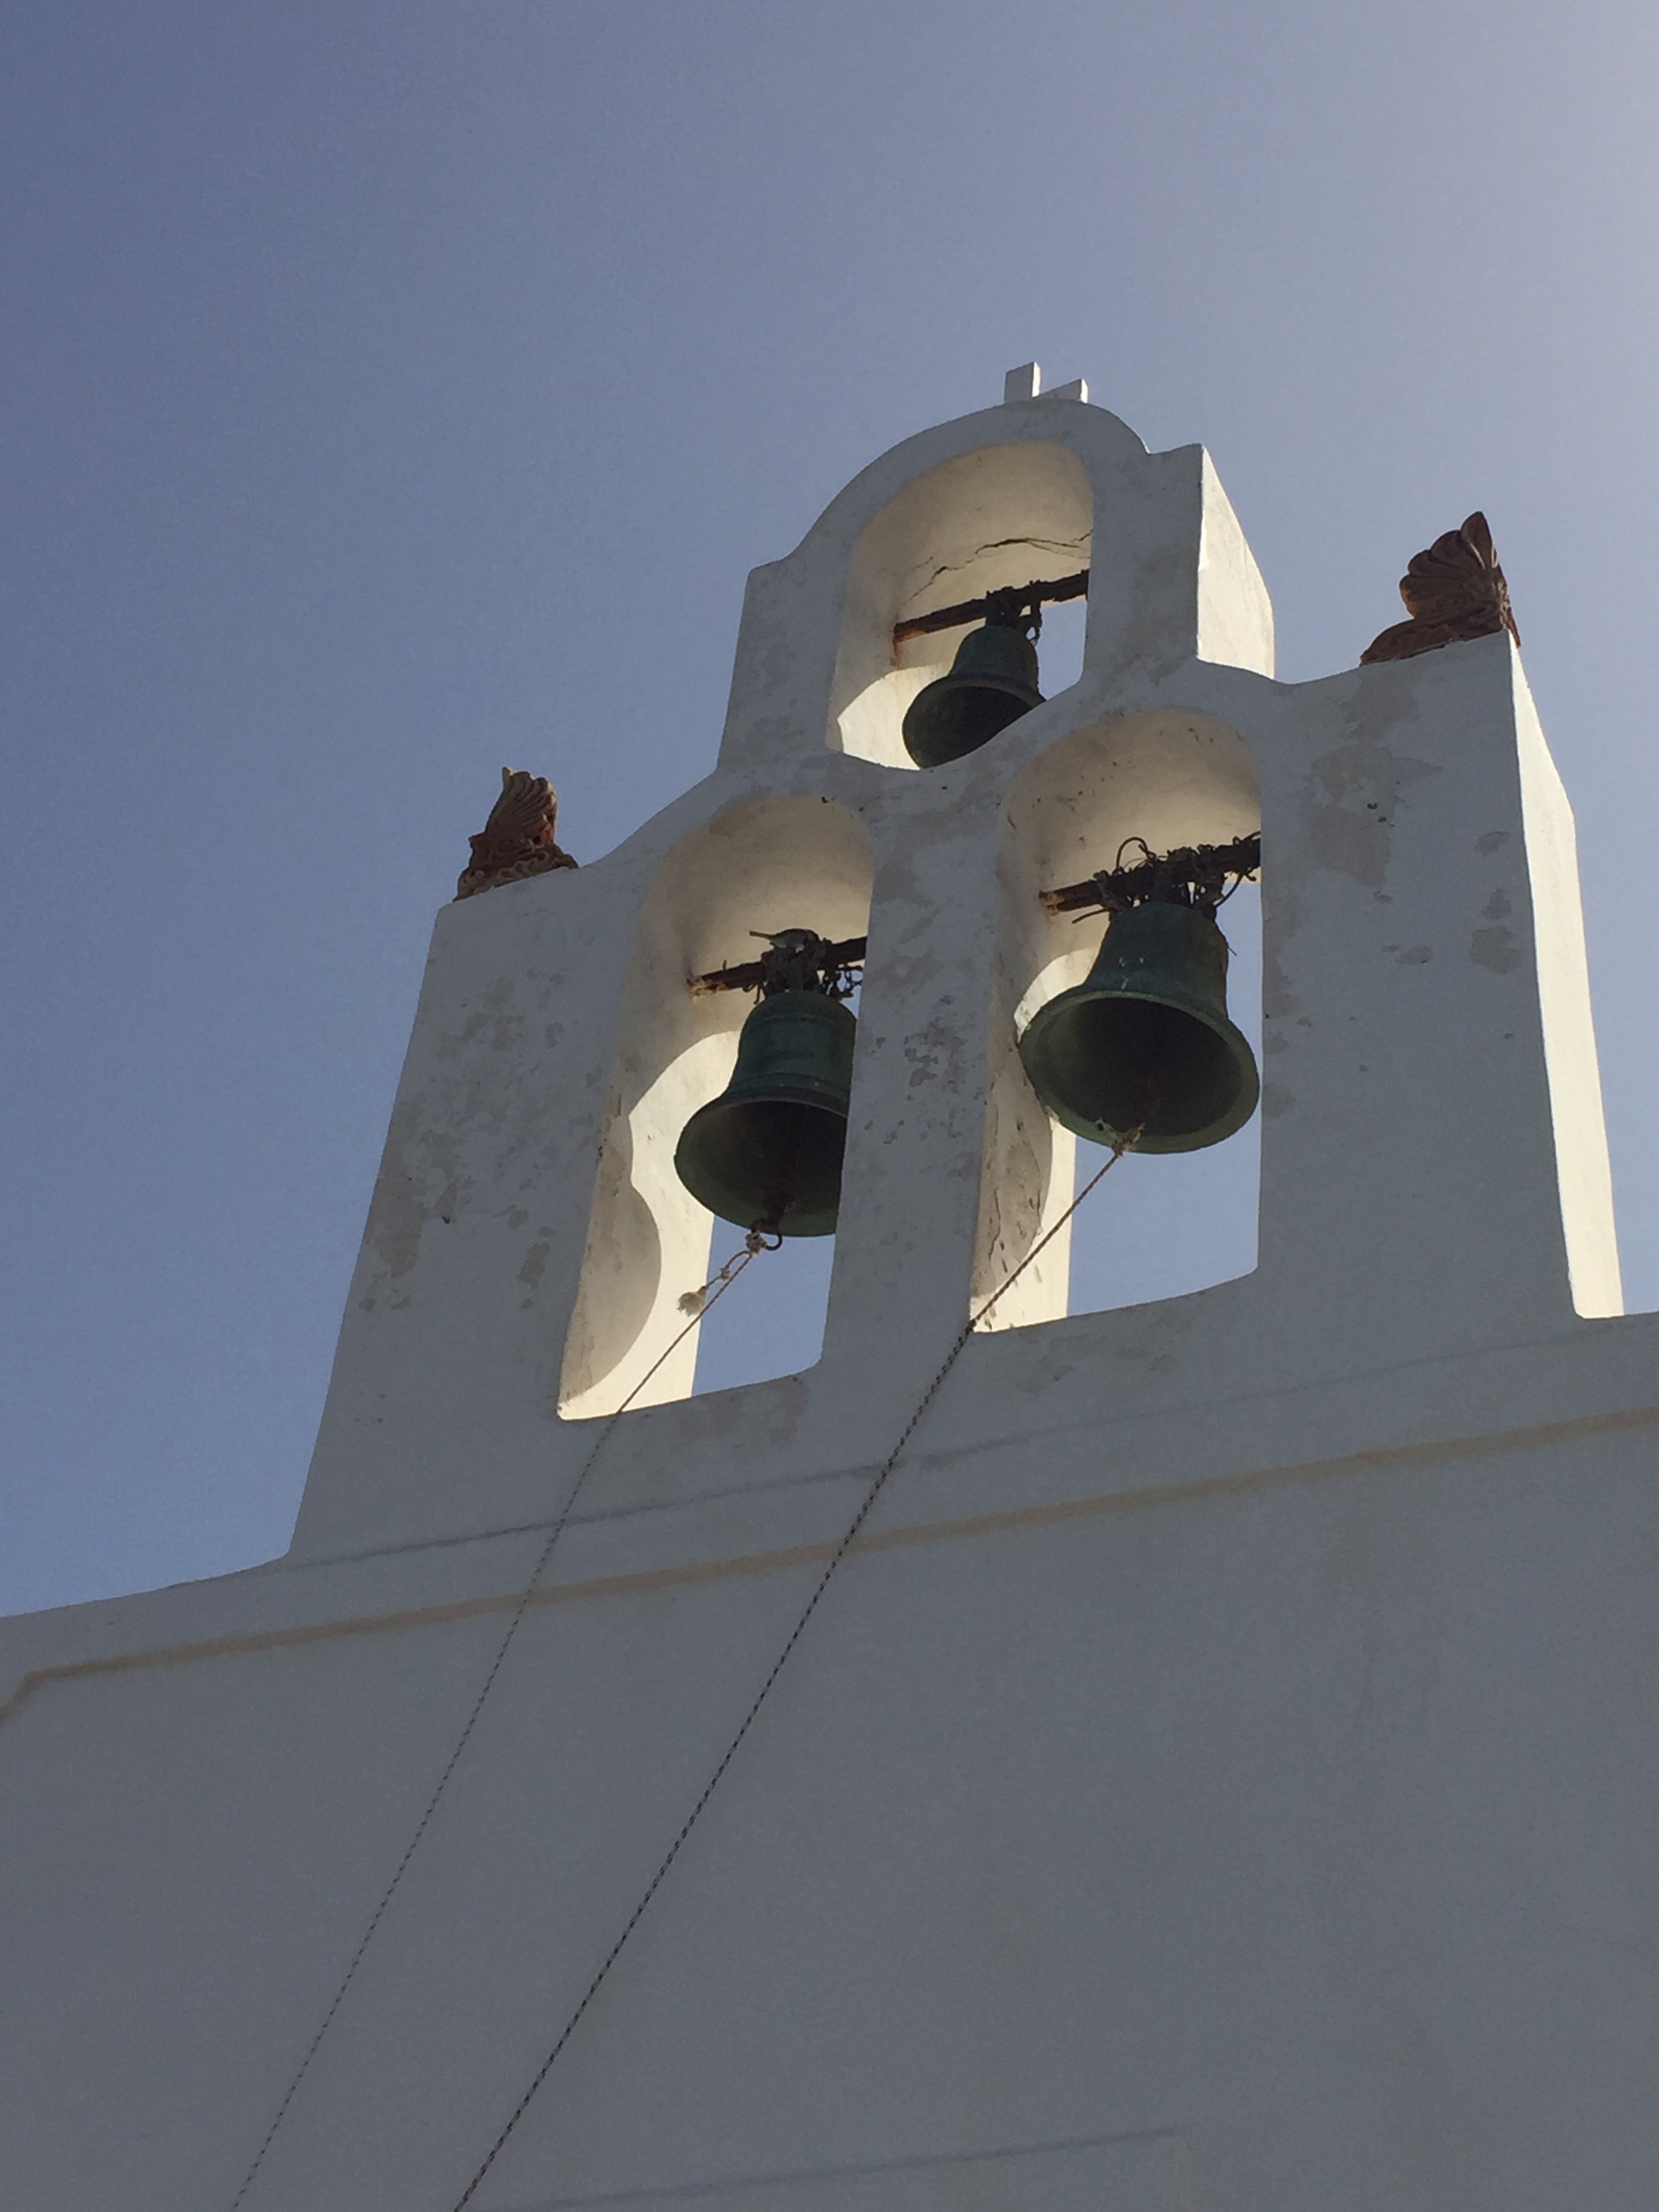
ocean, architecture, white, monument, bell, tower, island, blue, lighting, white building, santorini, temple, hotel, greece, greek island, atmosphere of earth